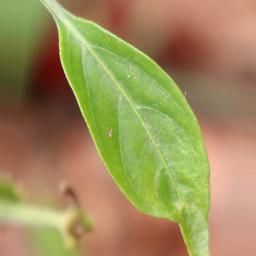
Label: healthy